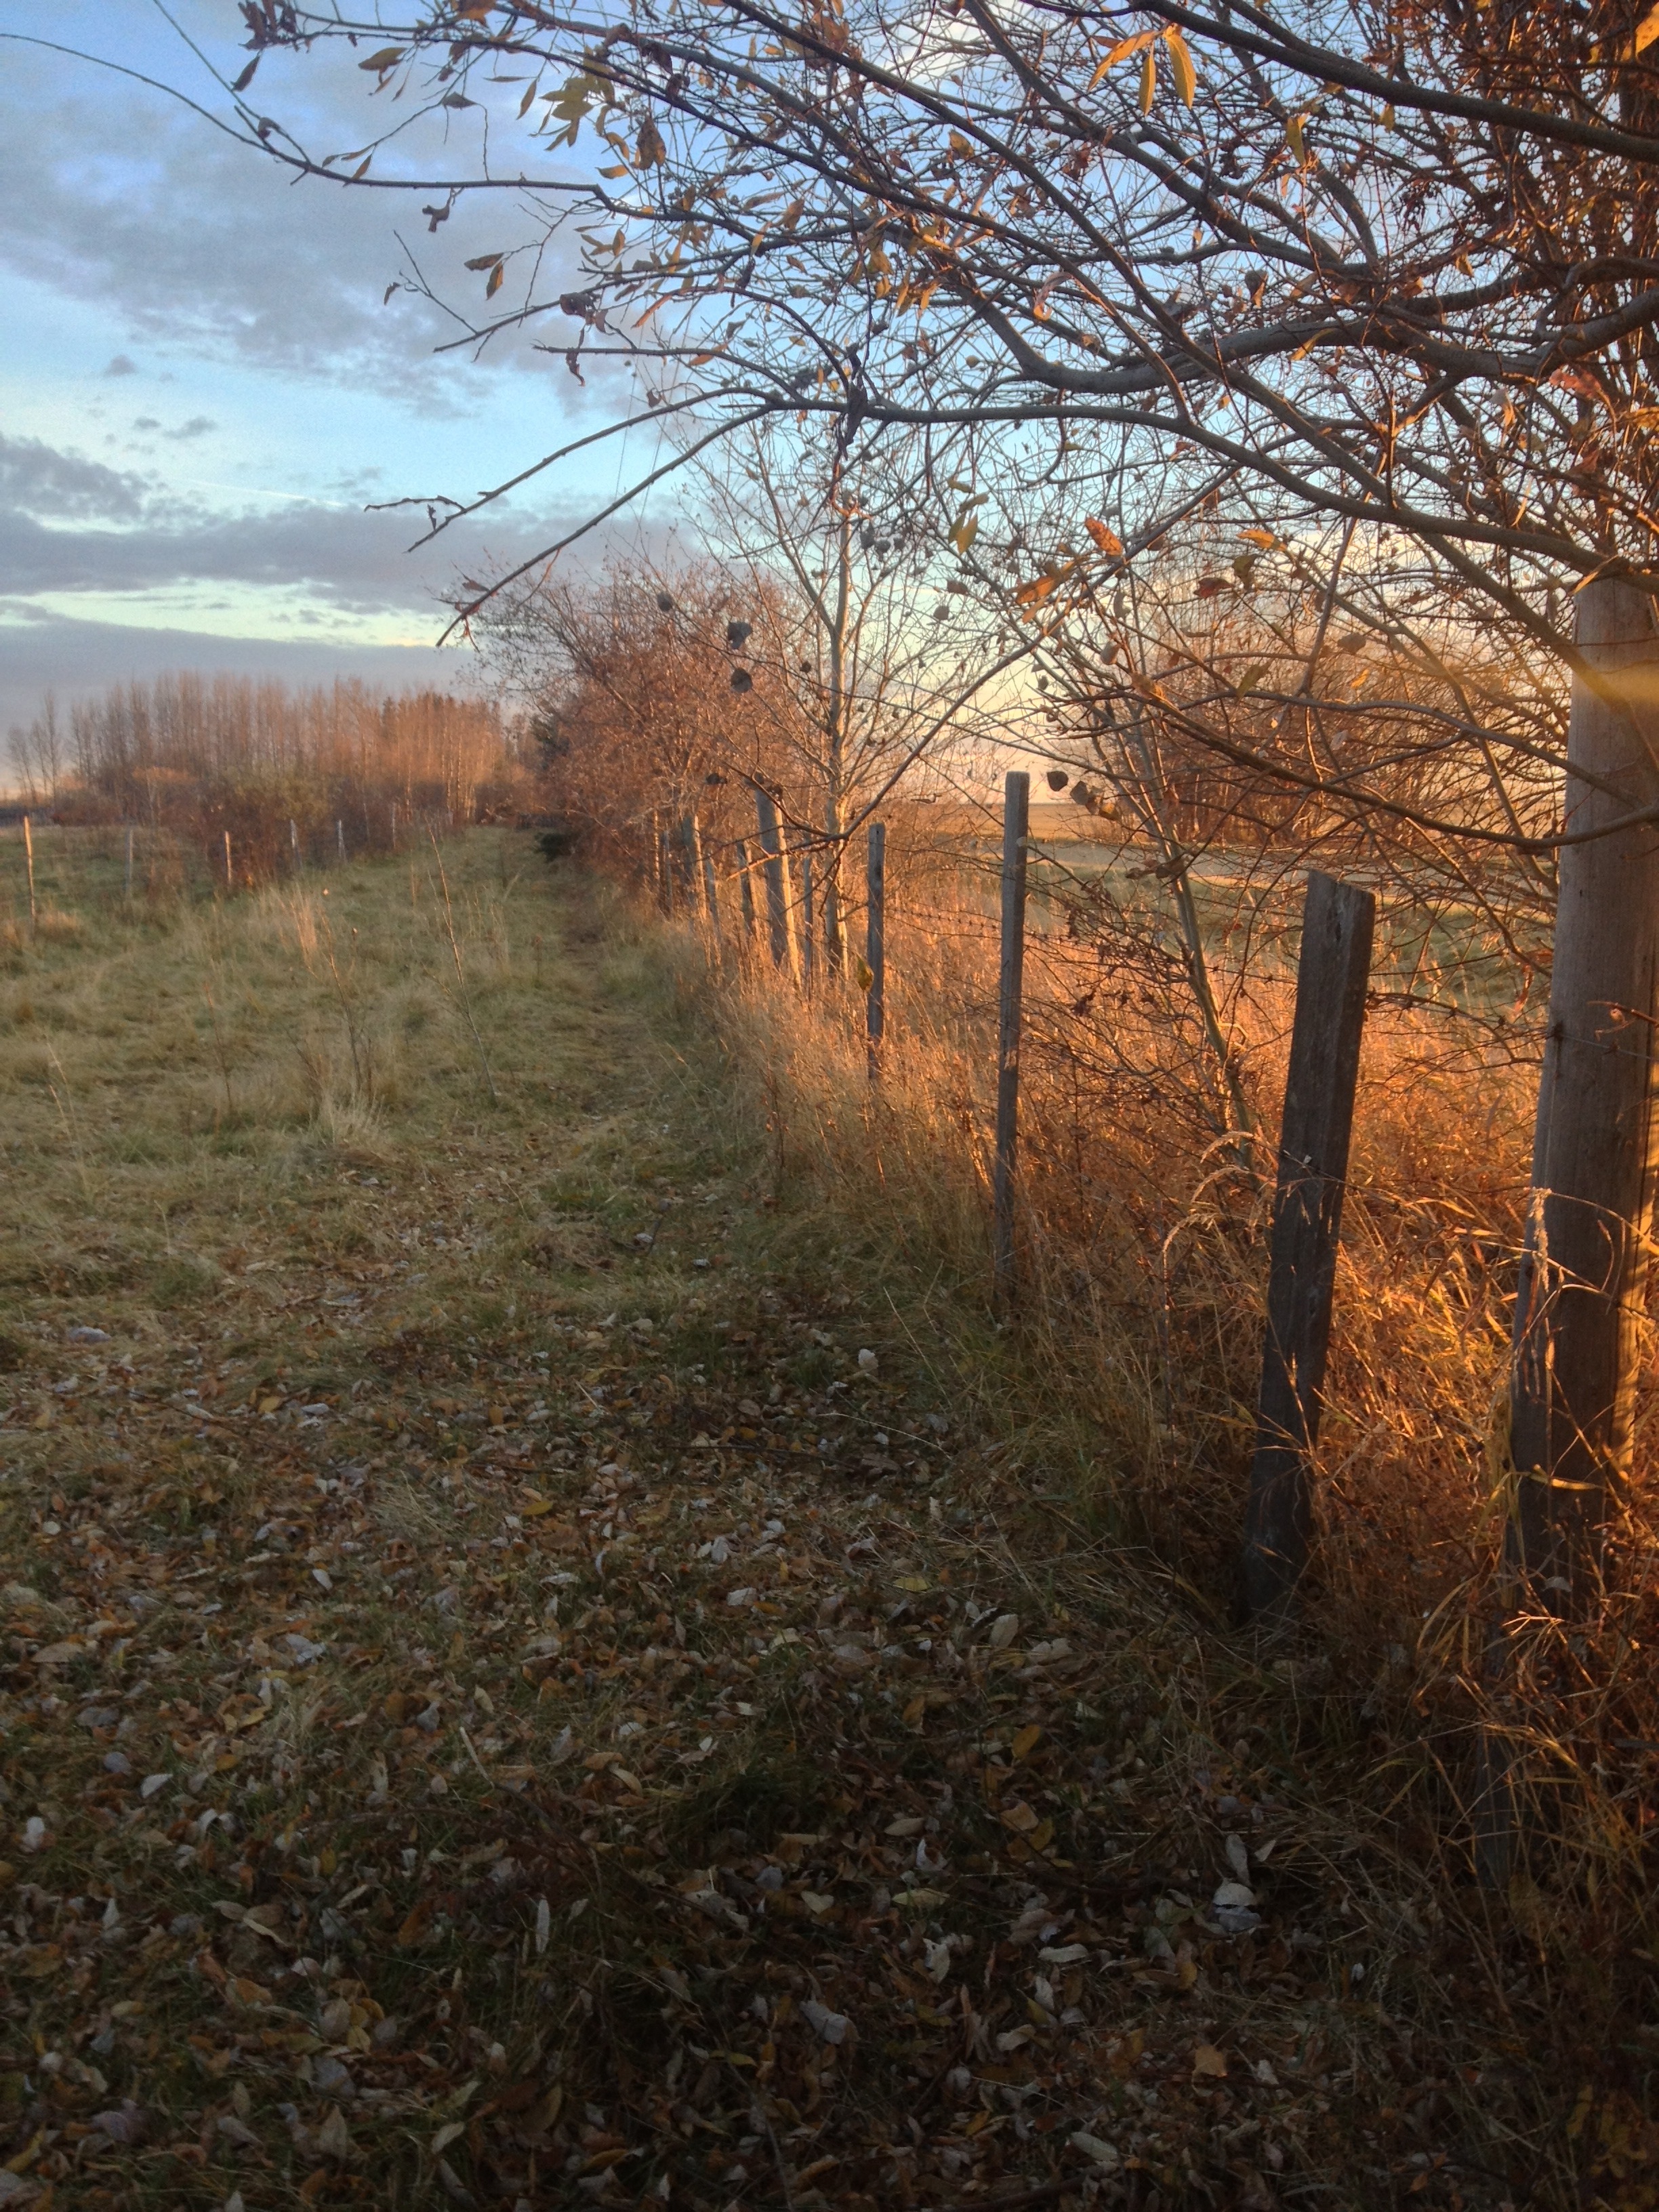
tree, nature, forest, grass, winter, fence, plant, sky, field, farm, sunlight, morning, leaf, flower, frost, dusk, rural, autumn, agriculture, season, woodland, habitat, alberta, rural area, natural environment, atmospheric phenomenon, woody plant, flatbush